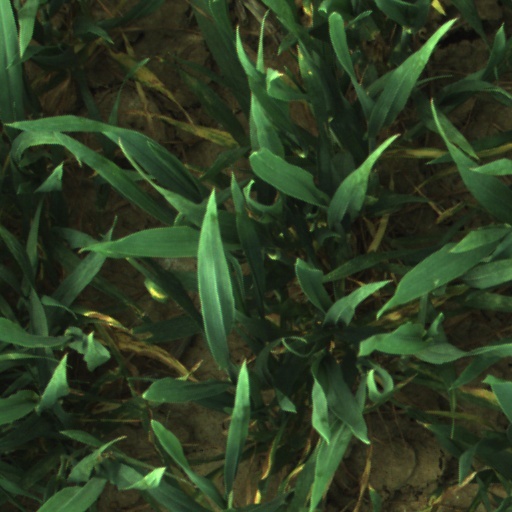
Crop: wheat